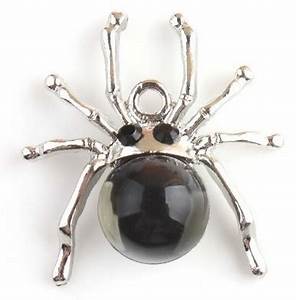
Label: ragno